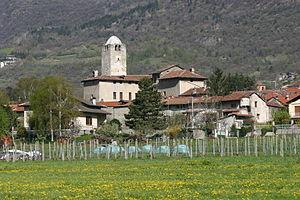
Le Château de Brussol, situé dans le village de Brussol en la basse Vallée de Suse, Piémont, est célèbre pour la signature du Traité de Brussol entre François de Bonne de Lesdiguières et Claude de Bullion représentants de Henri IV de France et Charles-Emmanuel Iᵉʳ de Savoie. Le château, qui n'est pas ouvert aux visiteurs, est l'un des plus grands de la vallée de Suse. Déclaré monument national par l'État italien, il conserve de précieux plafonds à caissons décorés, identiques à ceux de la fameuse « Salle Basse » du château d'Issogne dans le Vallée d'Aoste.
La famille Bertrandi ou Bertrand, plus tard sous la forme Bertrand de la Pérouse, est une ancienne famille noble établie en Tarentaise et Savoie vers le XIIIᵉ siècle, peut être originaire du Piémont.